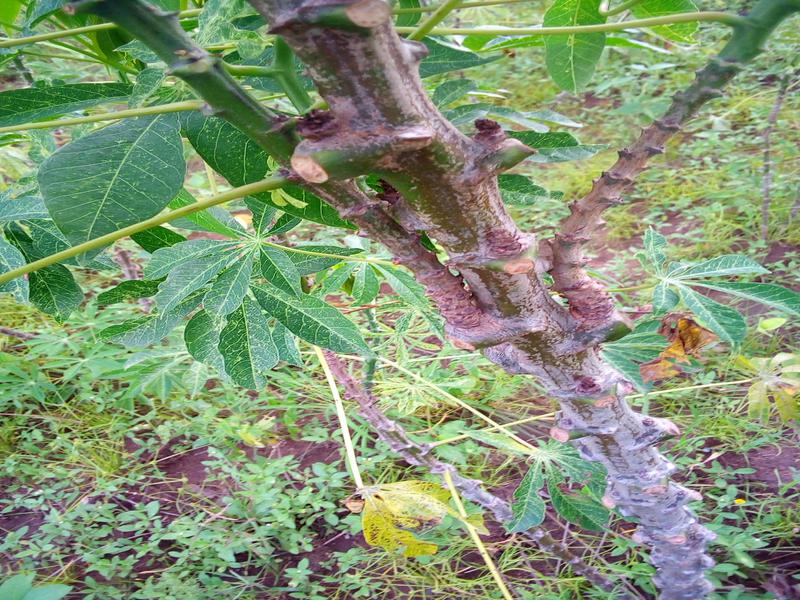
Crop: cassava
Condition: green_mottle